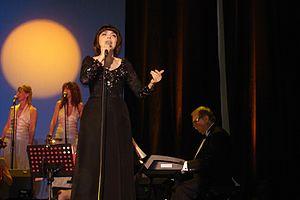
Mireille Mathieu en concert à Düsseldorf, le 23 avril 2010
Mireille Mathieu, née le 22 juillet 1946 à Avignon, dans le Vaucluse, est une chanteuse française de variétés.